Bun Bars

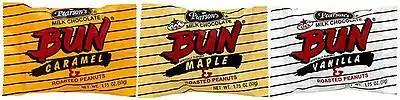
The Bun Bar line

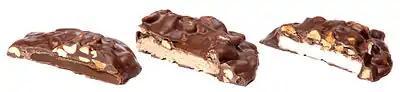
The Bun Bar line split, from left: caramel, maple and vanilla

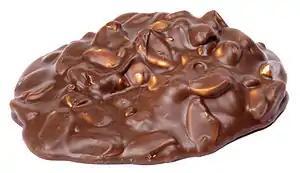
A Bun Bar whole

Bun Bars are a line of candy bars manufactured by Pearson's Candy Company of Saint Paul, Minnesota, and available in the United States. Despite the name, Bun Bars are not bars at all, but actually round and flat, containing a disc made of maple or vanilla-flavored crème, or caramel, coated in milk chocolate and topped with a roasted peanut-chocolate cluster.